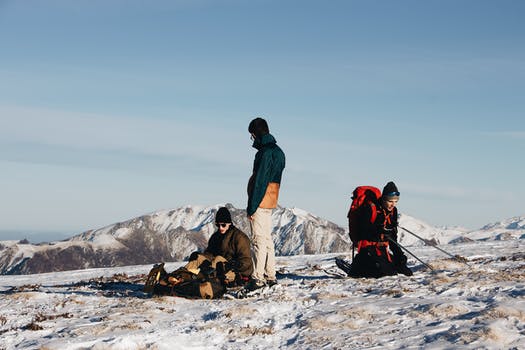
Label: No Watermark